Question: What color is the grass?
Tambaya: Menene launin ciyawar?
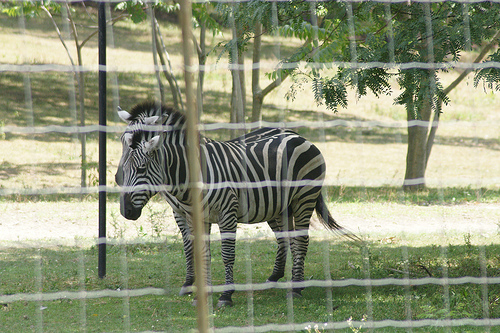
Answer: Green.
Amsa: Kore.